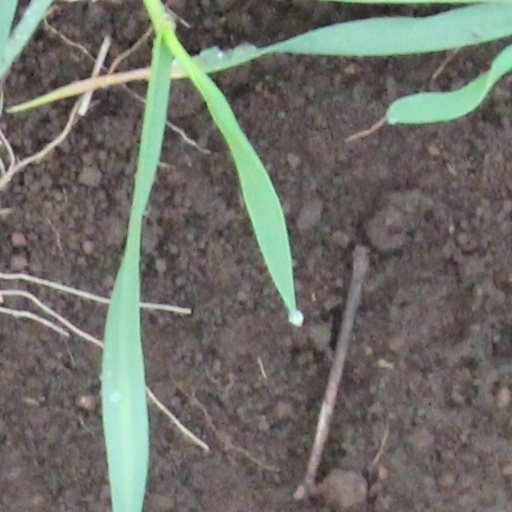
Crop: wheat